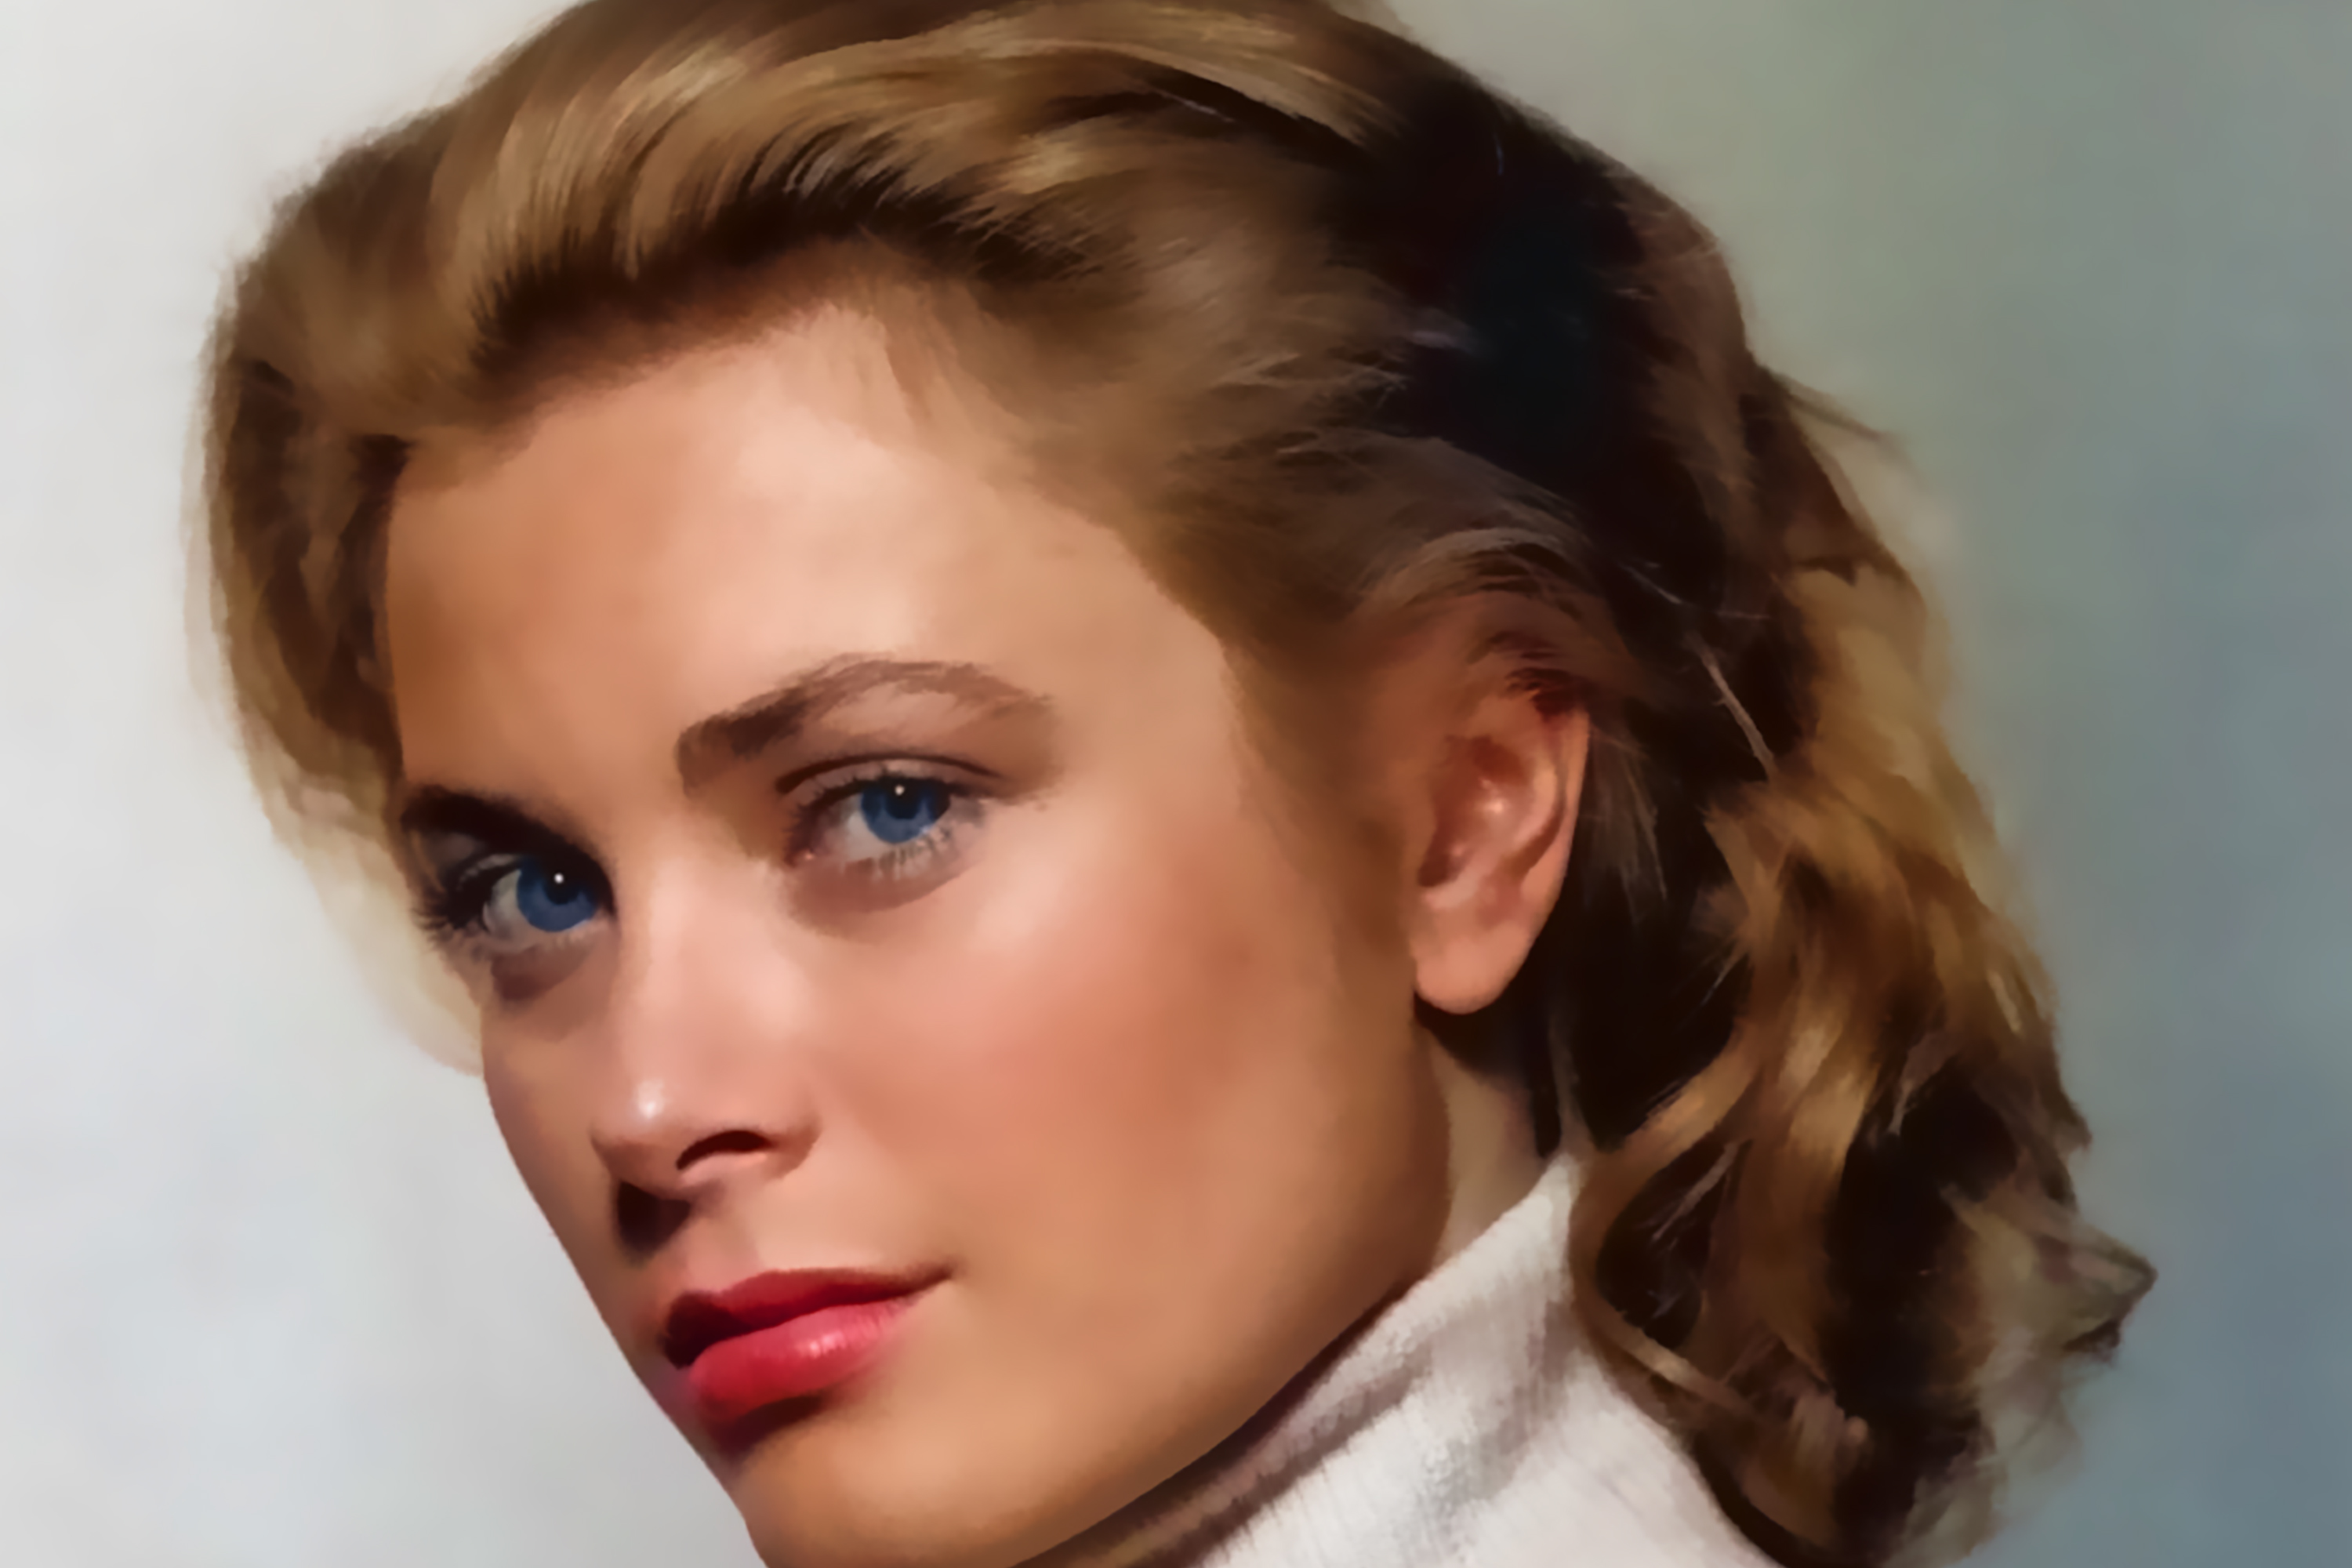
blue, forehead, nose, cheek, lip, chin, hairstyle, eyebrow, eyelash, lipstick, neck, jaw, ear, makeover, flash photography, iris, bun, liver, layered hair, chignon, long hair, brown hair, art, electric blue, fashion accessory, fashion design, eye shadow, eye liner, fashion model, bridal accessory, hair accessory, hair coloring, portrait photography, earrings, portrait, painting, feathered hair, jewellery, eyelash extensions, photo shoot, haute couture, cosmetics, self portrait, bangs